Plesetsk

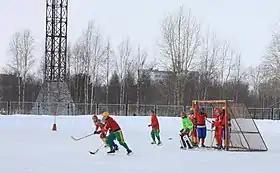
A youth team in the Bandy Championship of Arkhangelsk Oblast

Plesetsk is an urban locality (a work settlement) and the administrative center of Plesetsky District, Arkhangelsk Oblast, Russia, situated about northeast of Moscow and south of Arkhangelsk. Municipally, it is the administrative center of Plesetskoye Urban Settlement, one of eight urban settlements in the district. Population: